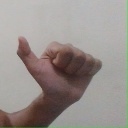
अक्षर: त